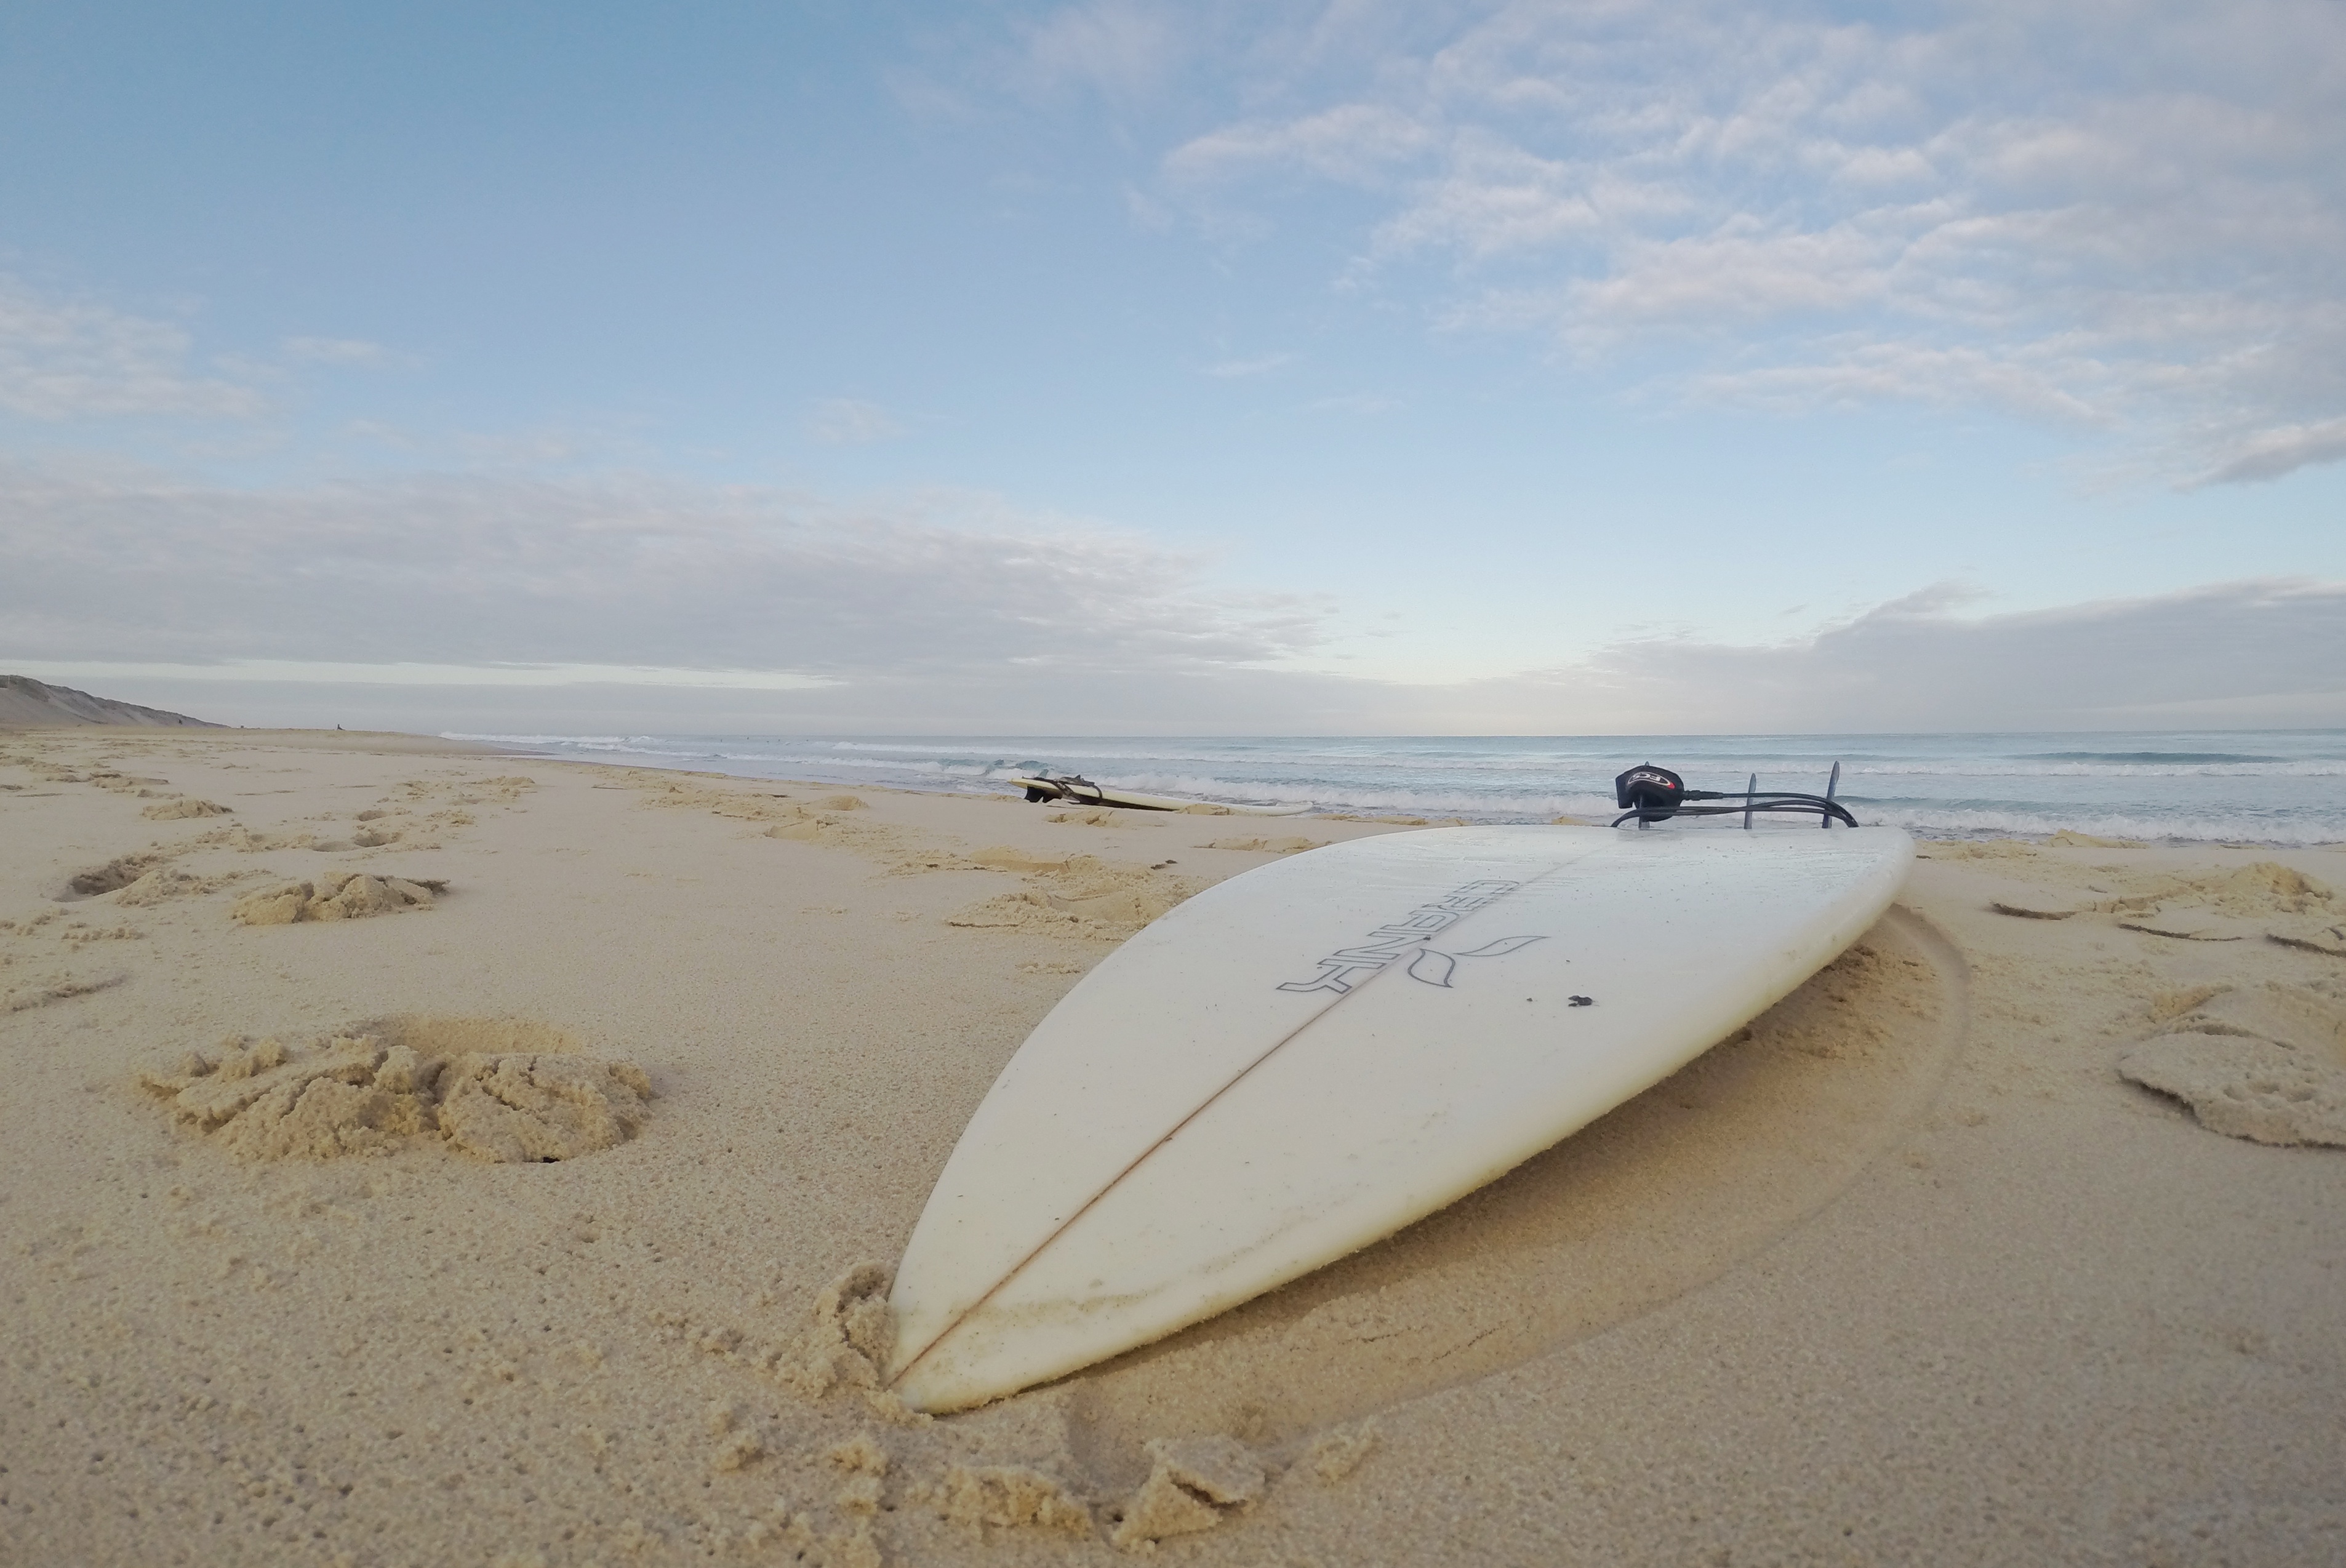
beach, sea, coast, sand, wave, wind, paddle, vehicle, surfboard, sports, wind wave, surfing equipment and supplies